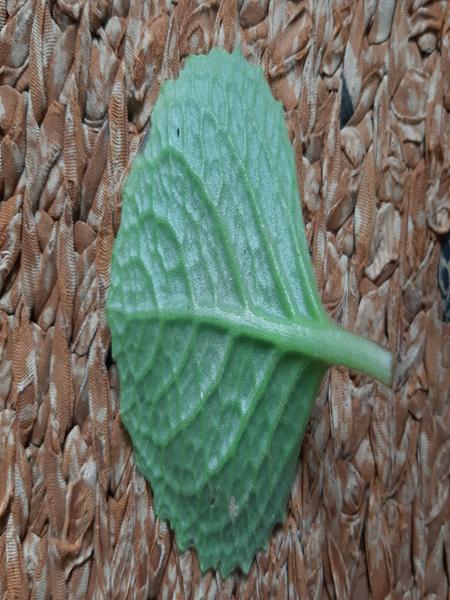
Plant: Doddpathre